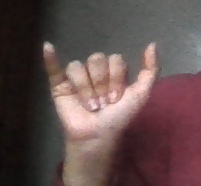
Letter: ya